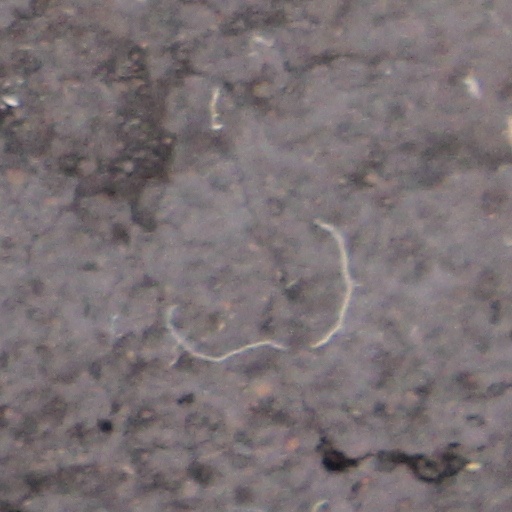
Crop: wheat